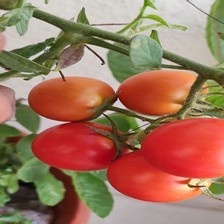
Label: tomato